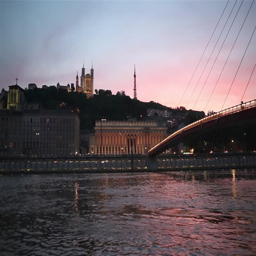
boat navigating on person at night